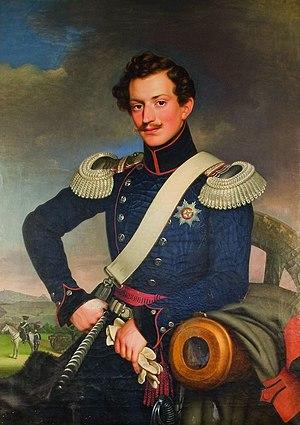
Frédéric Guillaume Alexandre Ferdinand de Wurtemberg, né le 6 juillet 1810 à Stuttgart, décédé le 17 juillet 1869 à Munich.